Alliance of Sahel States

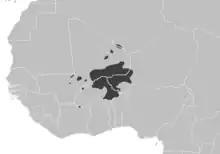
Areas where the Islamic State – Sahel Province operates, July 2021

The Sahel has been the site of an ongoing jihadist insurgency since 2003, which has led to many conflicts in the region, such as the Mali War and the Boko Haram insurgency. All three member states have had their pro-Western civilian governments overthrown by their militaries, and each is ruled by a military junta as part of the Coup Belt. In 2022, Mali withdrew from the internationally backed G5 Sahel alliance. Niger and Burkina Faso did so in 2023, leading to announcement of the dissolution of the framework by its last two members Chad and Mauritania three days later.